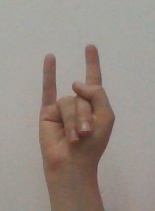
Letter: la